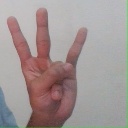
अक्षर: क्ष